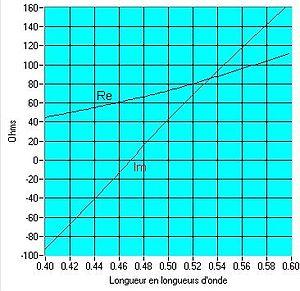
L'antenne dipolaire, élaborée par Heinrich Rudolph Hertz vers 1886, est une antenne constituée de deux brins métalliques, alimentée en son milieu et destinée à transmettre ou recevoir de l'énergie électromagnétique. Ce type d'antenne est le plus simple à étudier d'un point de vue analytique.